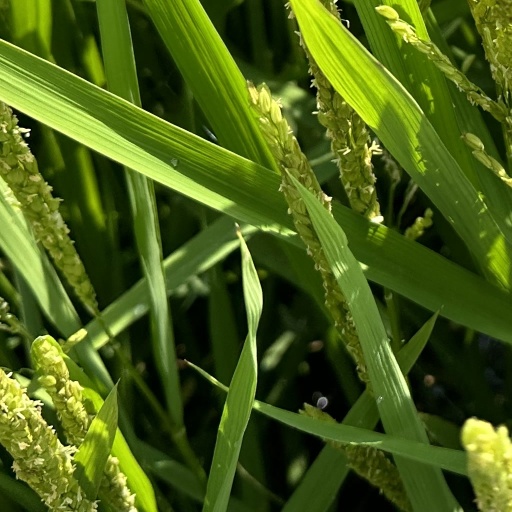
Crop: rice